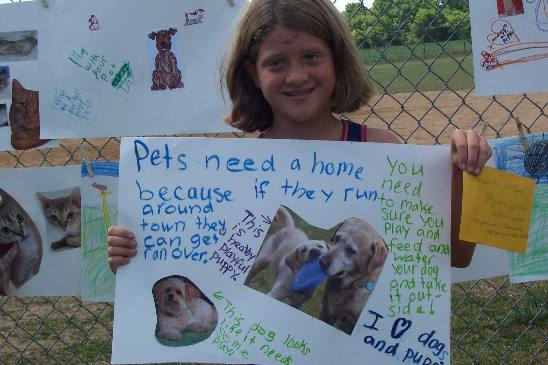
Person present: Yes